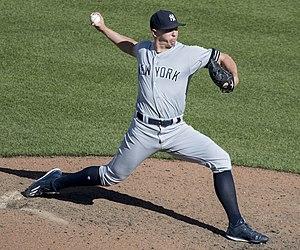
Chad Keith Green est un lanceur droitier des Yankees de New York de la Ligue majeure de baseball.